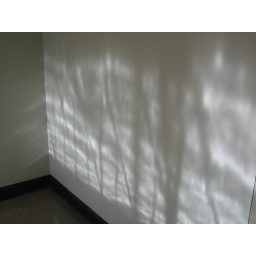
Sun through the trees in the stairwell, then reflected off the floor onto the wall